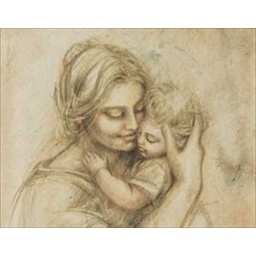
Lying in bed dog in forground  Original Filename: 83815952.jpg